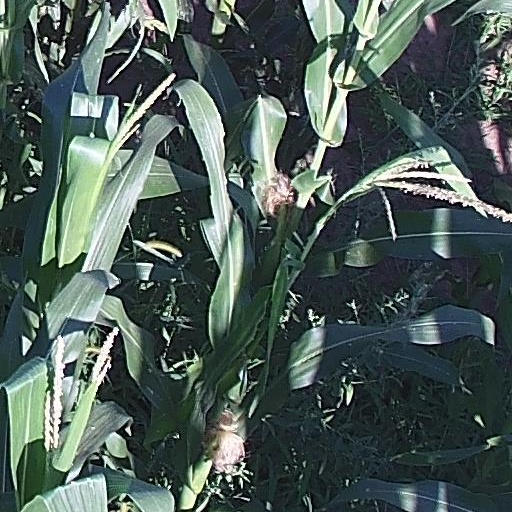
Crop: maize; corn